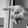
ASL letter: P